Van Dale

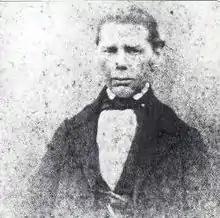
J.H. van Dale (1828–1872)

Van Dale's dictionary was first published after the death of Johan Hendrik van Dale, who had started work on his "New Dictionary of the Dutch Language" in 1867. This was built upon the original same-named 1864 dictionary of I.M. Calisch and N.S. Calisch. Van Dale did not see the new work published in his lifetime, as he died in 1872. It was finished by his student Jan Manhave. Today it is published by the private company Van Dale Lexicografie.